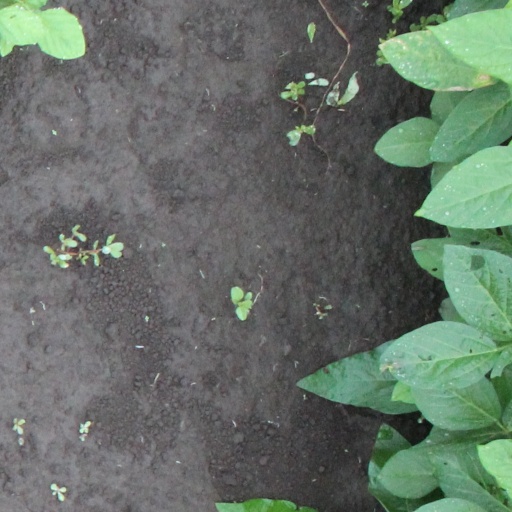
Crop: soybean